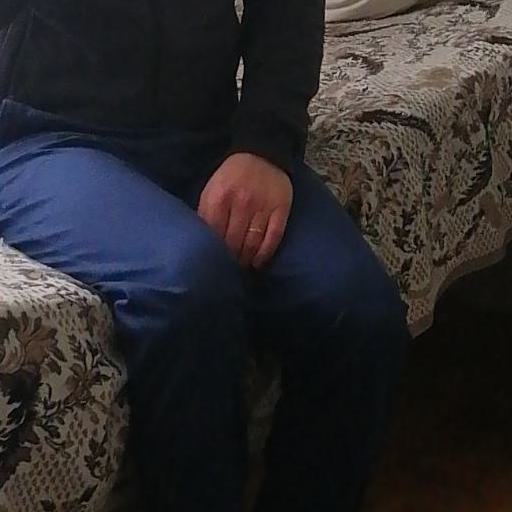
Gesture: no_gesture